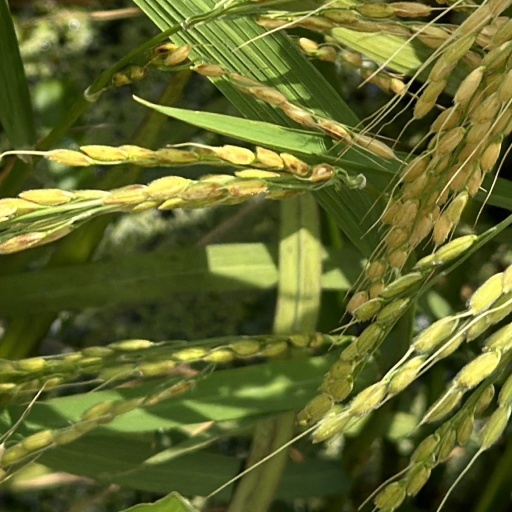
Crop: rice